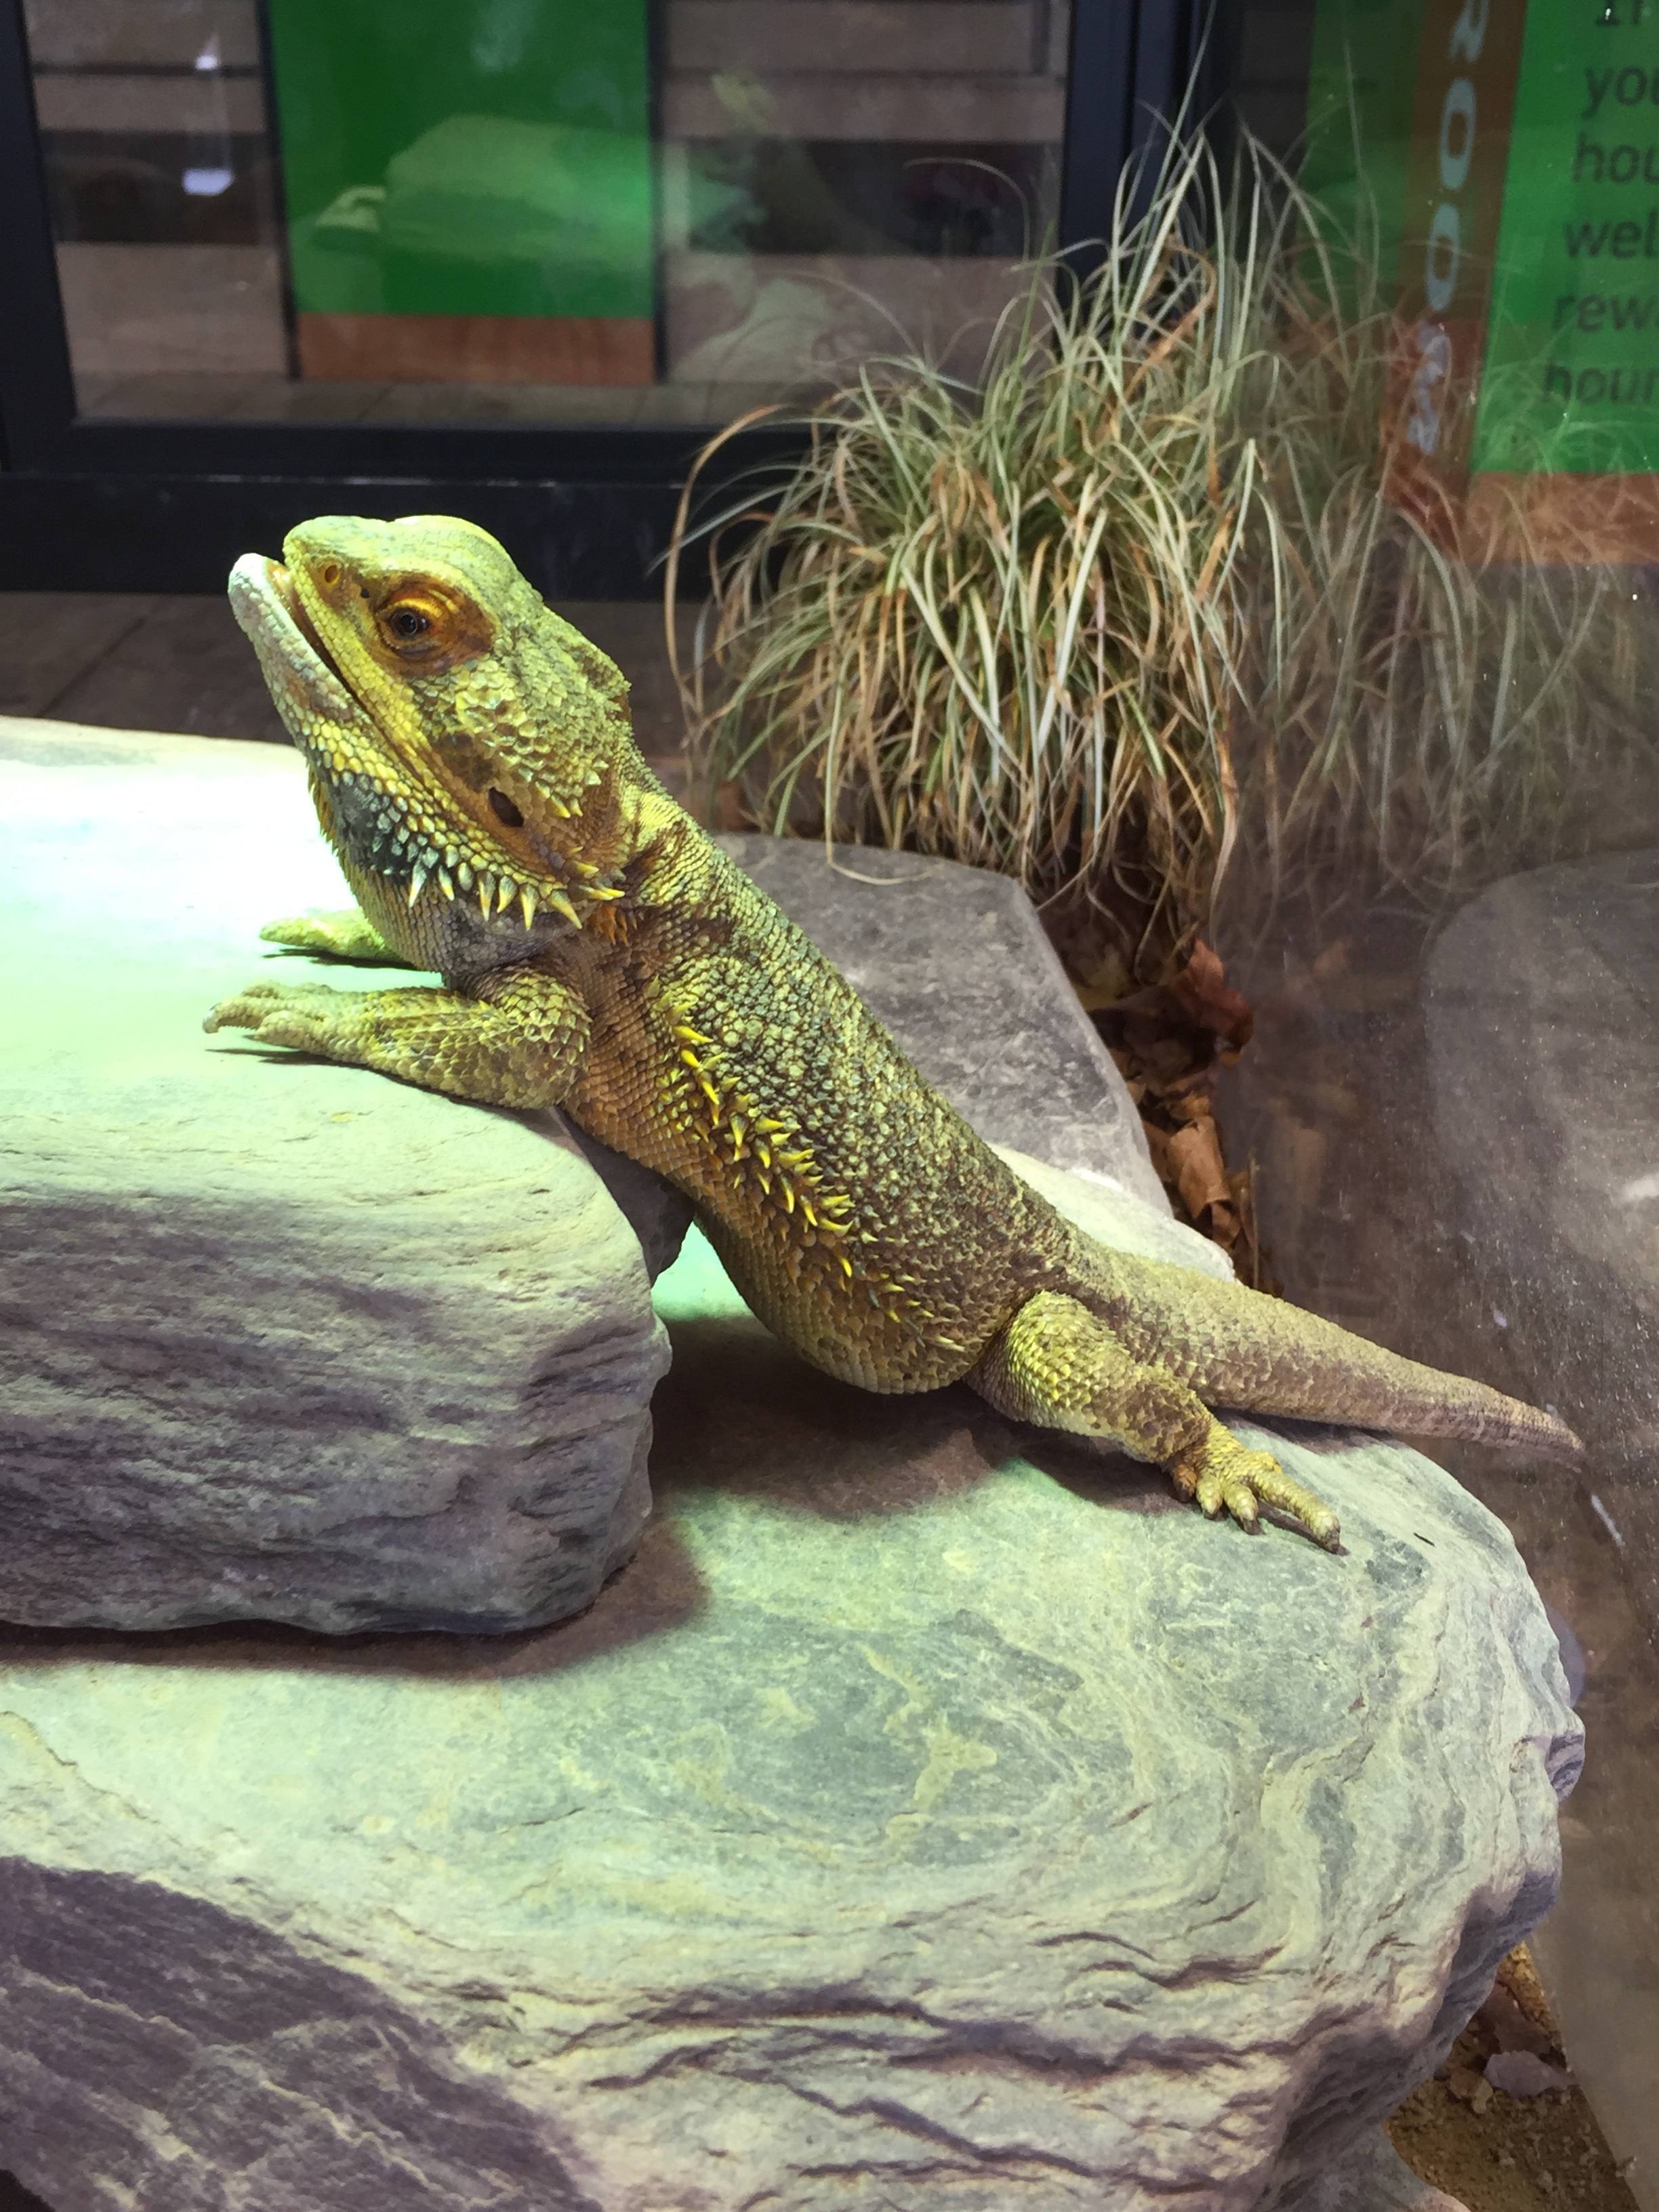
nature, wildlife, zoo, green, reptile, iguana, fauna, lizard, crocodile, native, new zealand, vertebrate, dragon, crocodilia